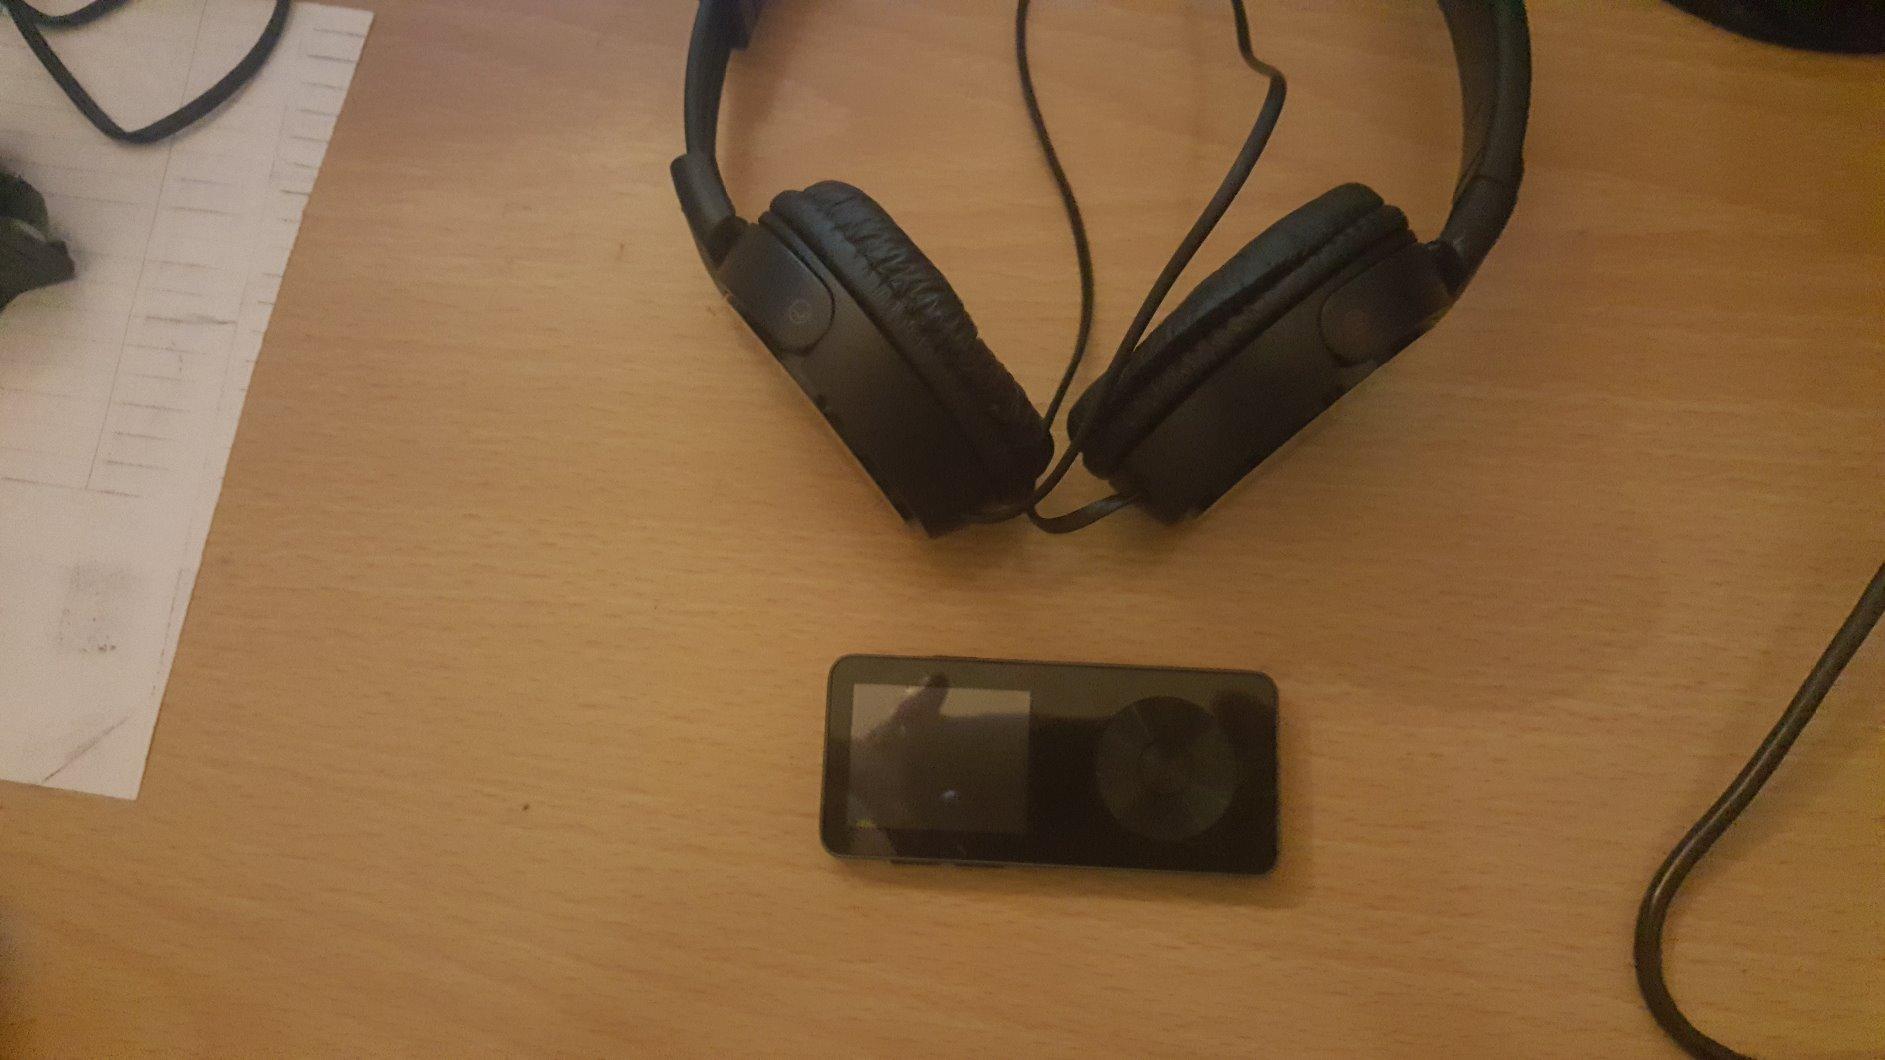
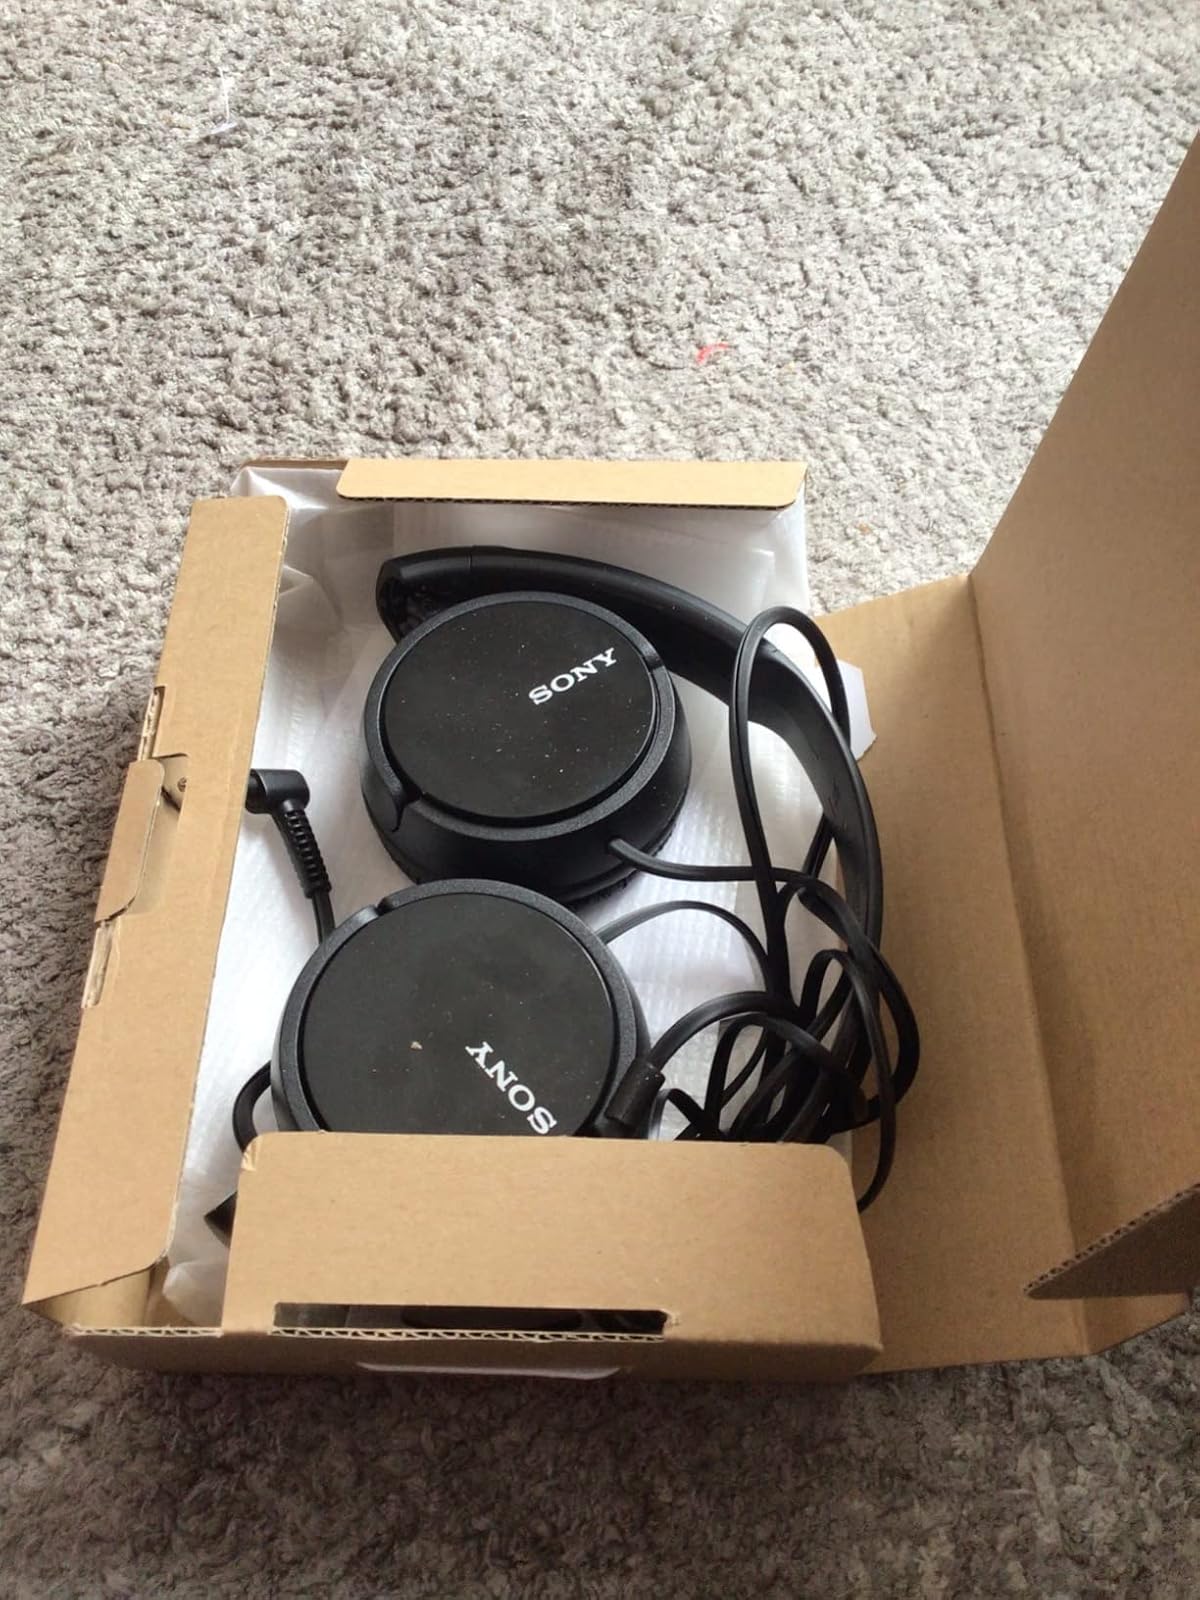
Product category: headphones
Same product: yes